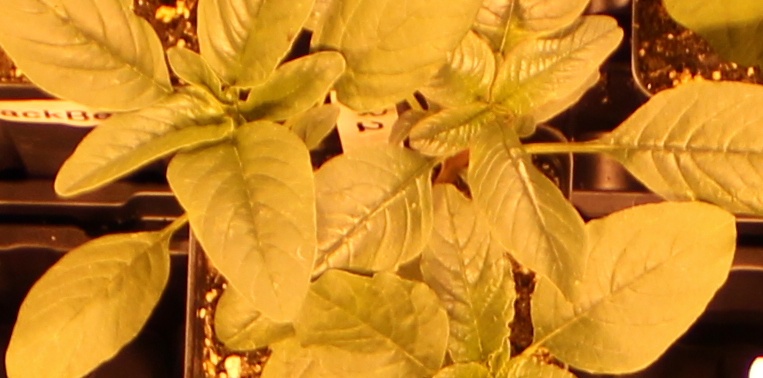
Label: Waterhemp